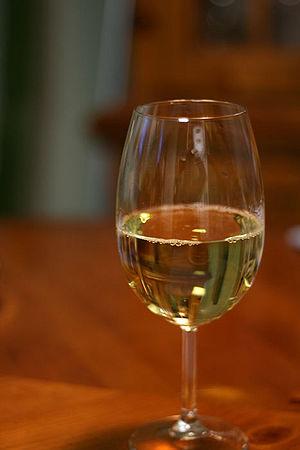
Le gewurztraminer d'Alsace, ou alsace gewurztraminer, est un vin blanc français produit dans le vignoble d'Alsace à partir du cépage gewurztraminer Rs.